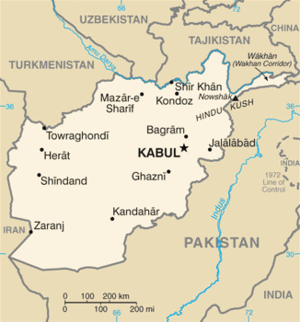
Cet article est partiellement ou en totalité issu de l’article de Wikipédia en allemand intitulé « Liste der Städte in Afghanistan ».